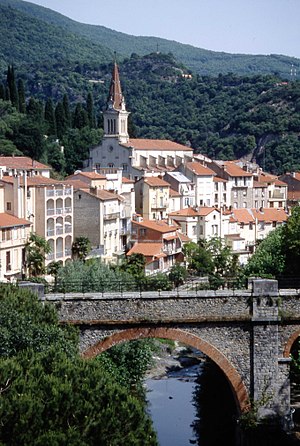
Amélie-les-Bains-Palalda
Amélie-les-Bains ved floden Mondony
Amélie-les-Bains ved floden Mondony
Amélie-les-Bains-Palalda er en kommune i departementet Pyrénées-Orientales i Sydfrankrig. Kommunen har fået navn efter de to byer Amélie-les-Bains og Palalda. Derudover omfatter kommunen også landsbyen Montalba.